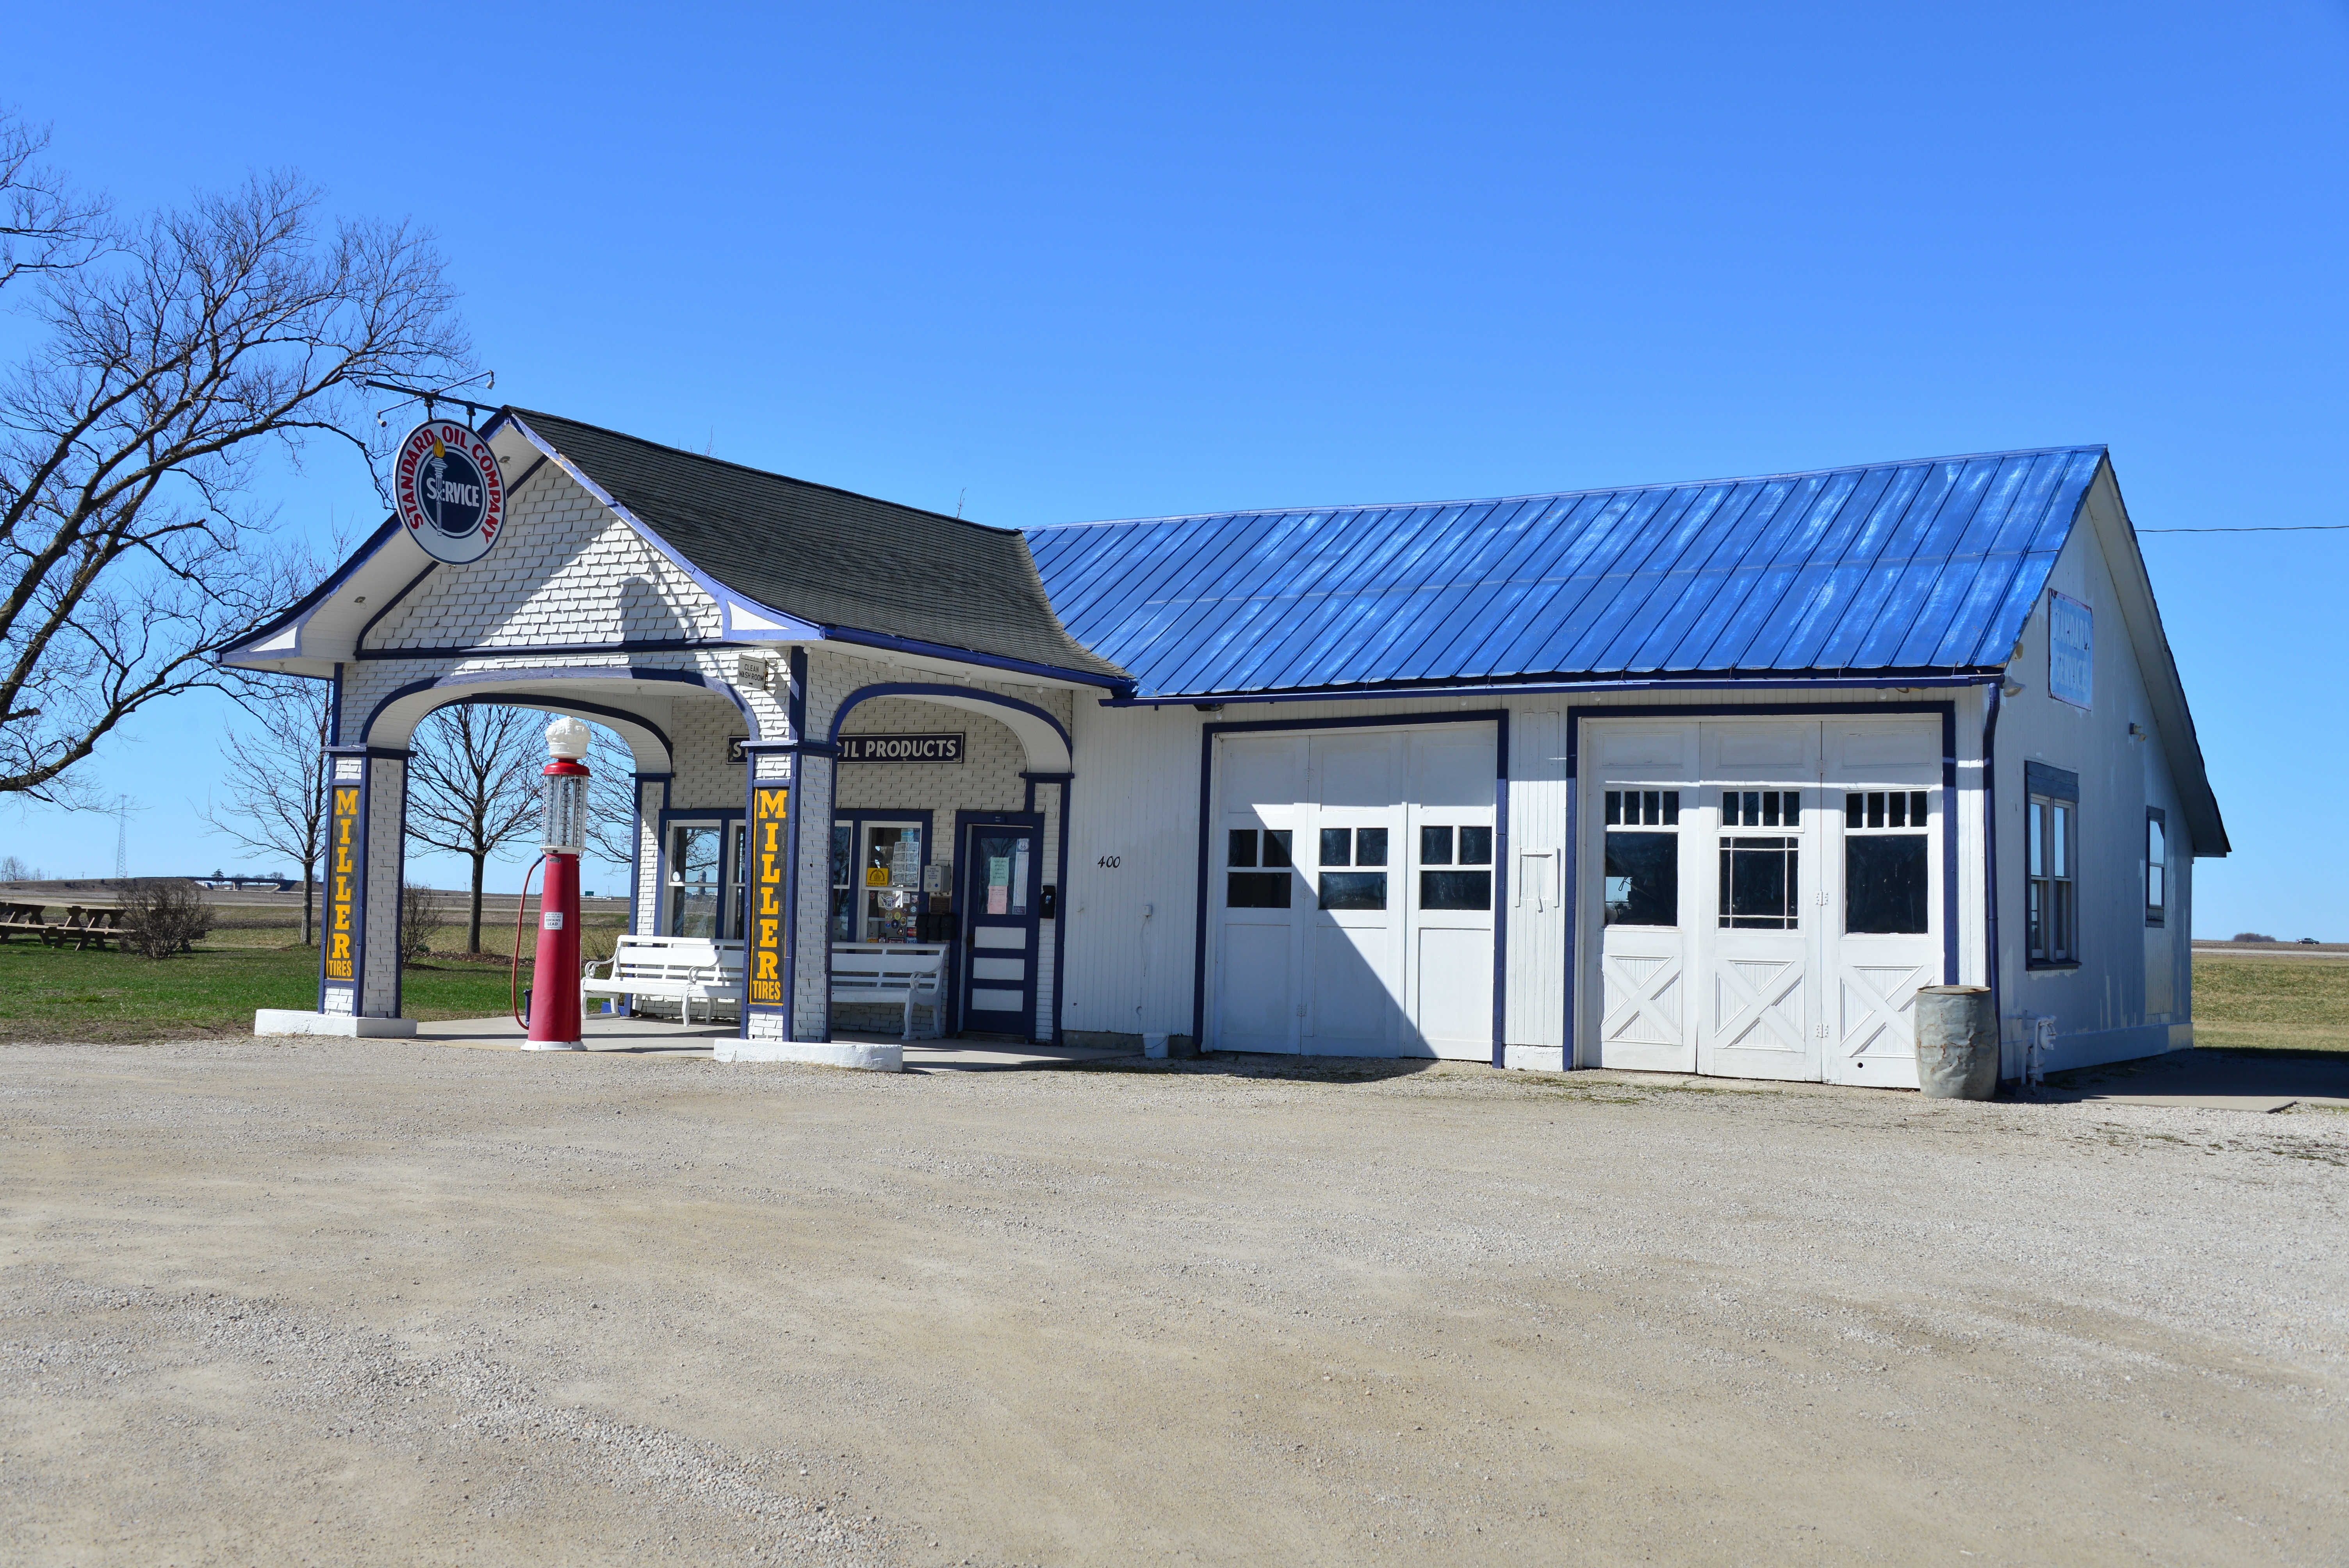
road, street, vintage, highway, building, home, shed, tourist, travel, usa, america, landmark, facade, property, memory, attraction, historic, tourism, route, gas station, illinois, roadside, history, estate, legendary, remembrance, popular, preservation, real estate, era, 66, interest, bygone, route 66, mother road, mainstreet usa, odell